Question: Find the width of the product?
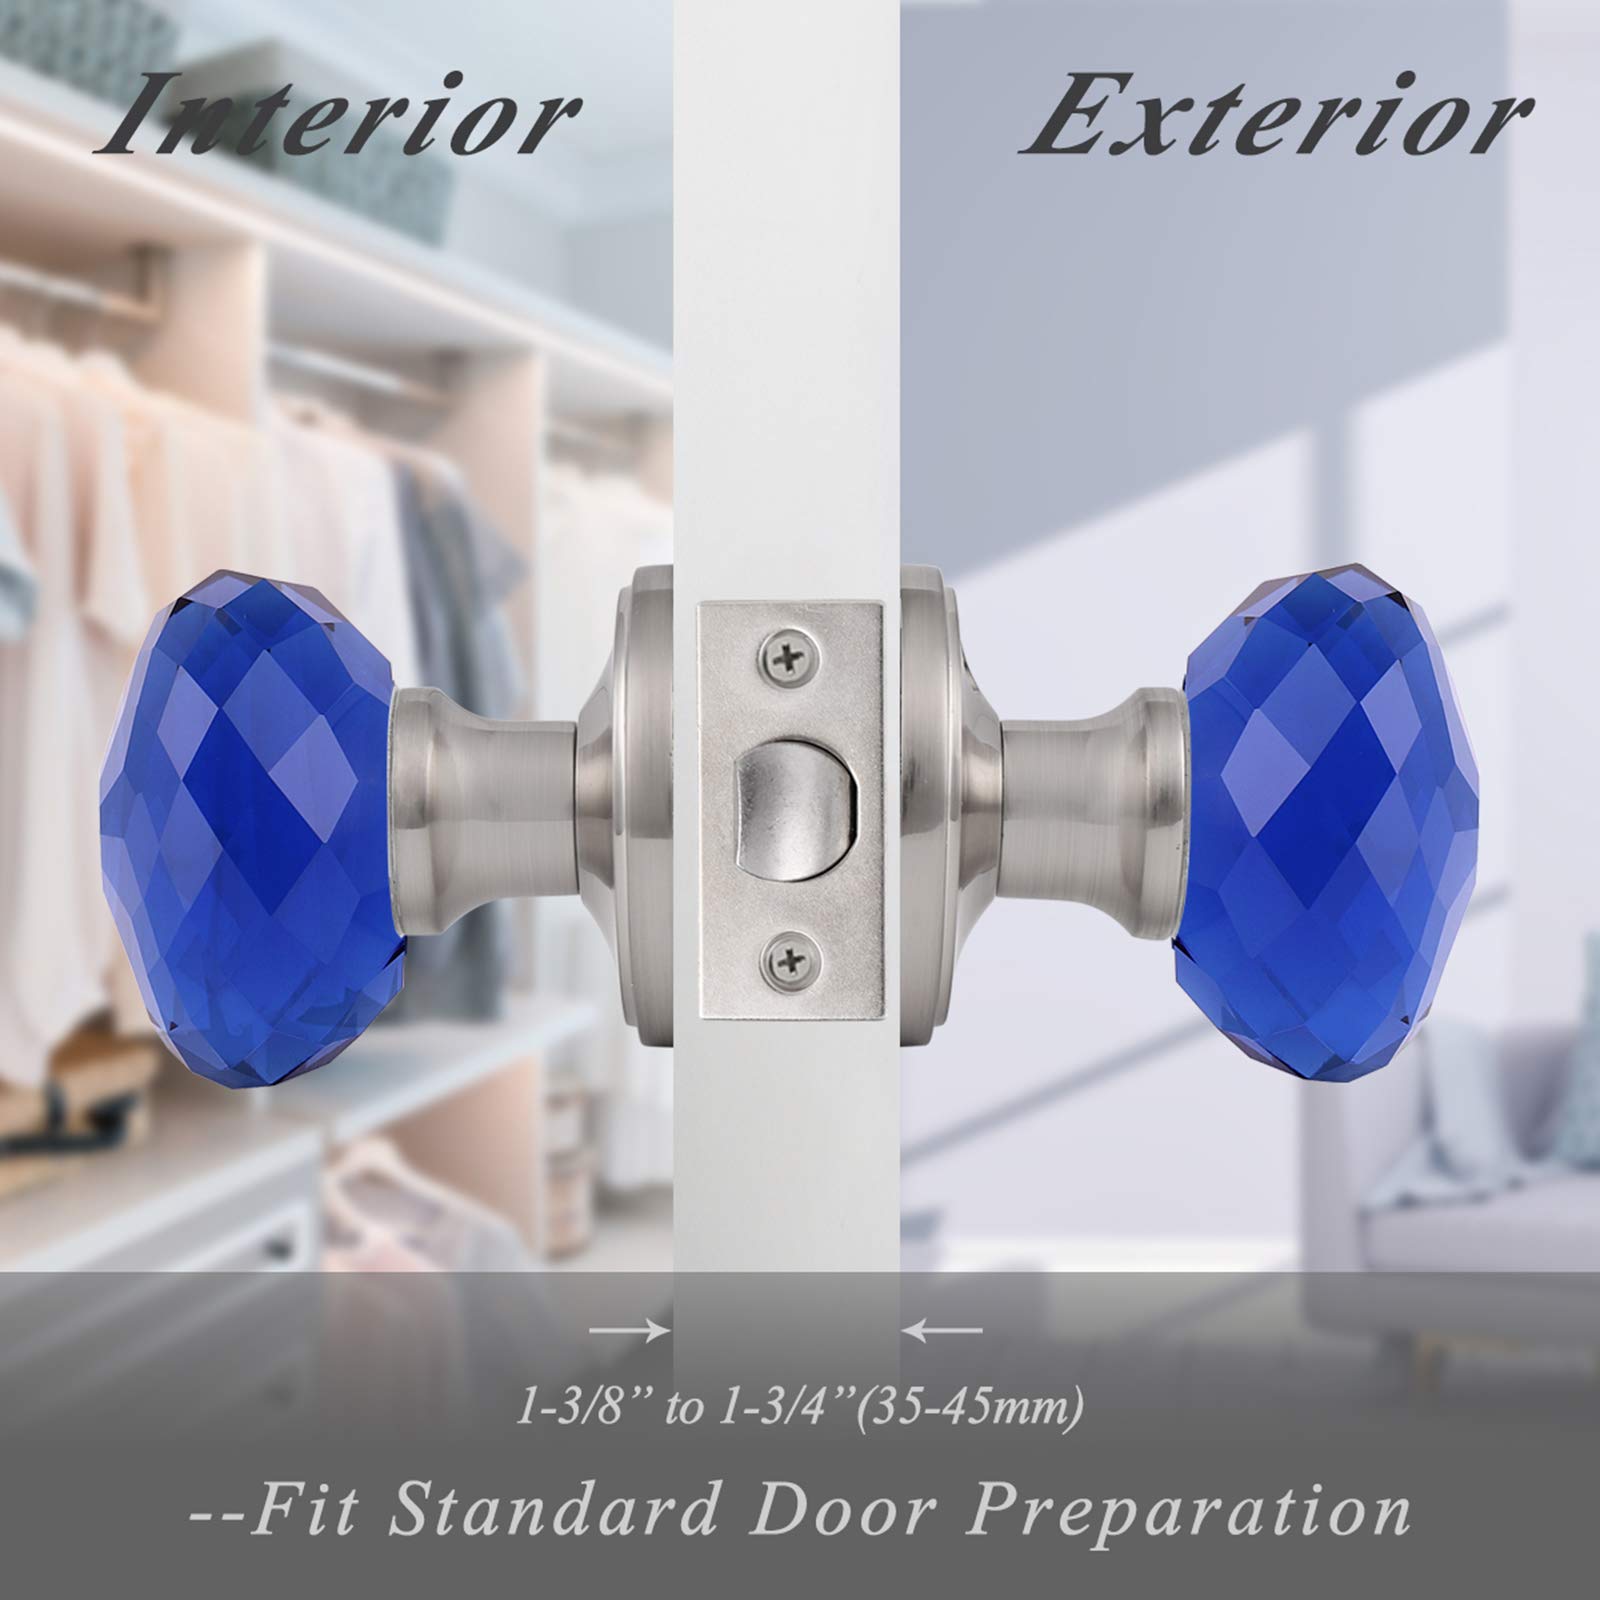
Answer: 35.0 millimetre